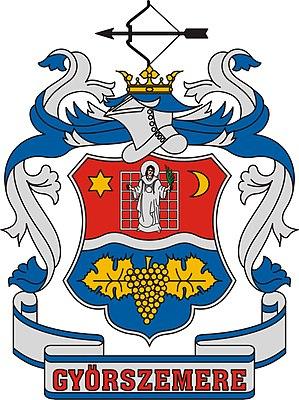
Győrszemere est un village et une commune du comitat de Győr-Moson-Sopron en Hongrie.